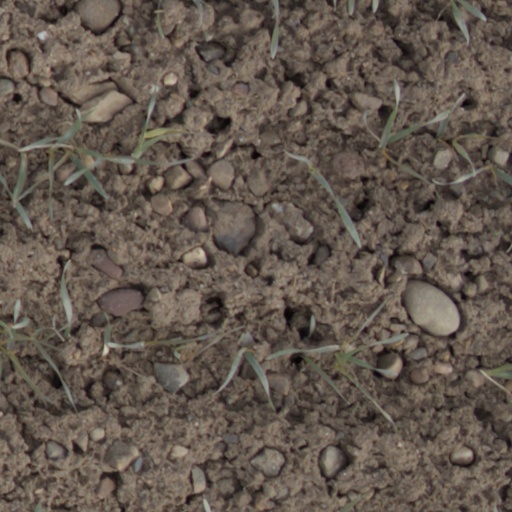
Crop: wheat